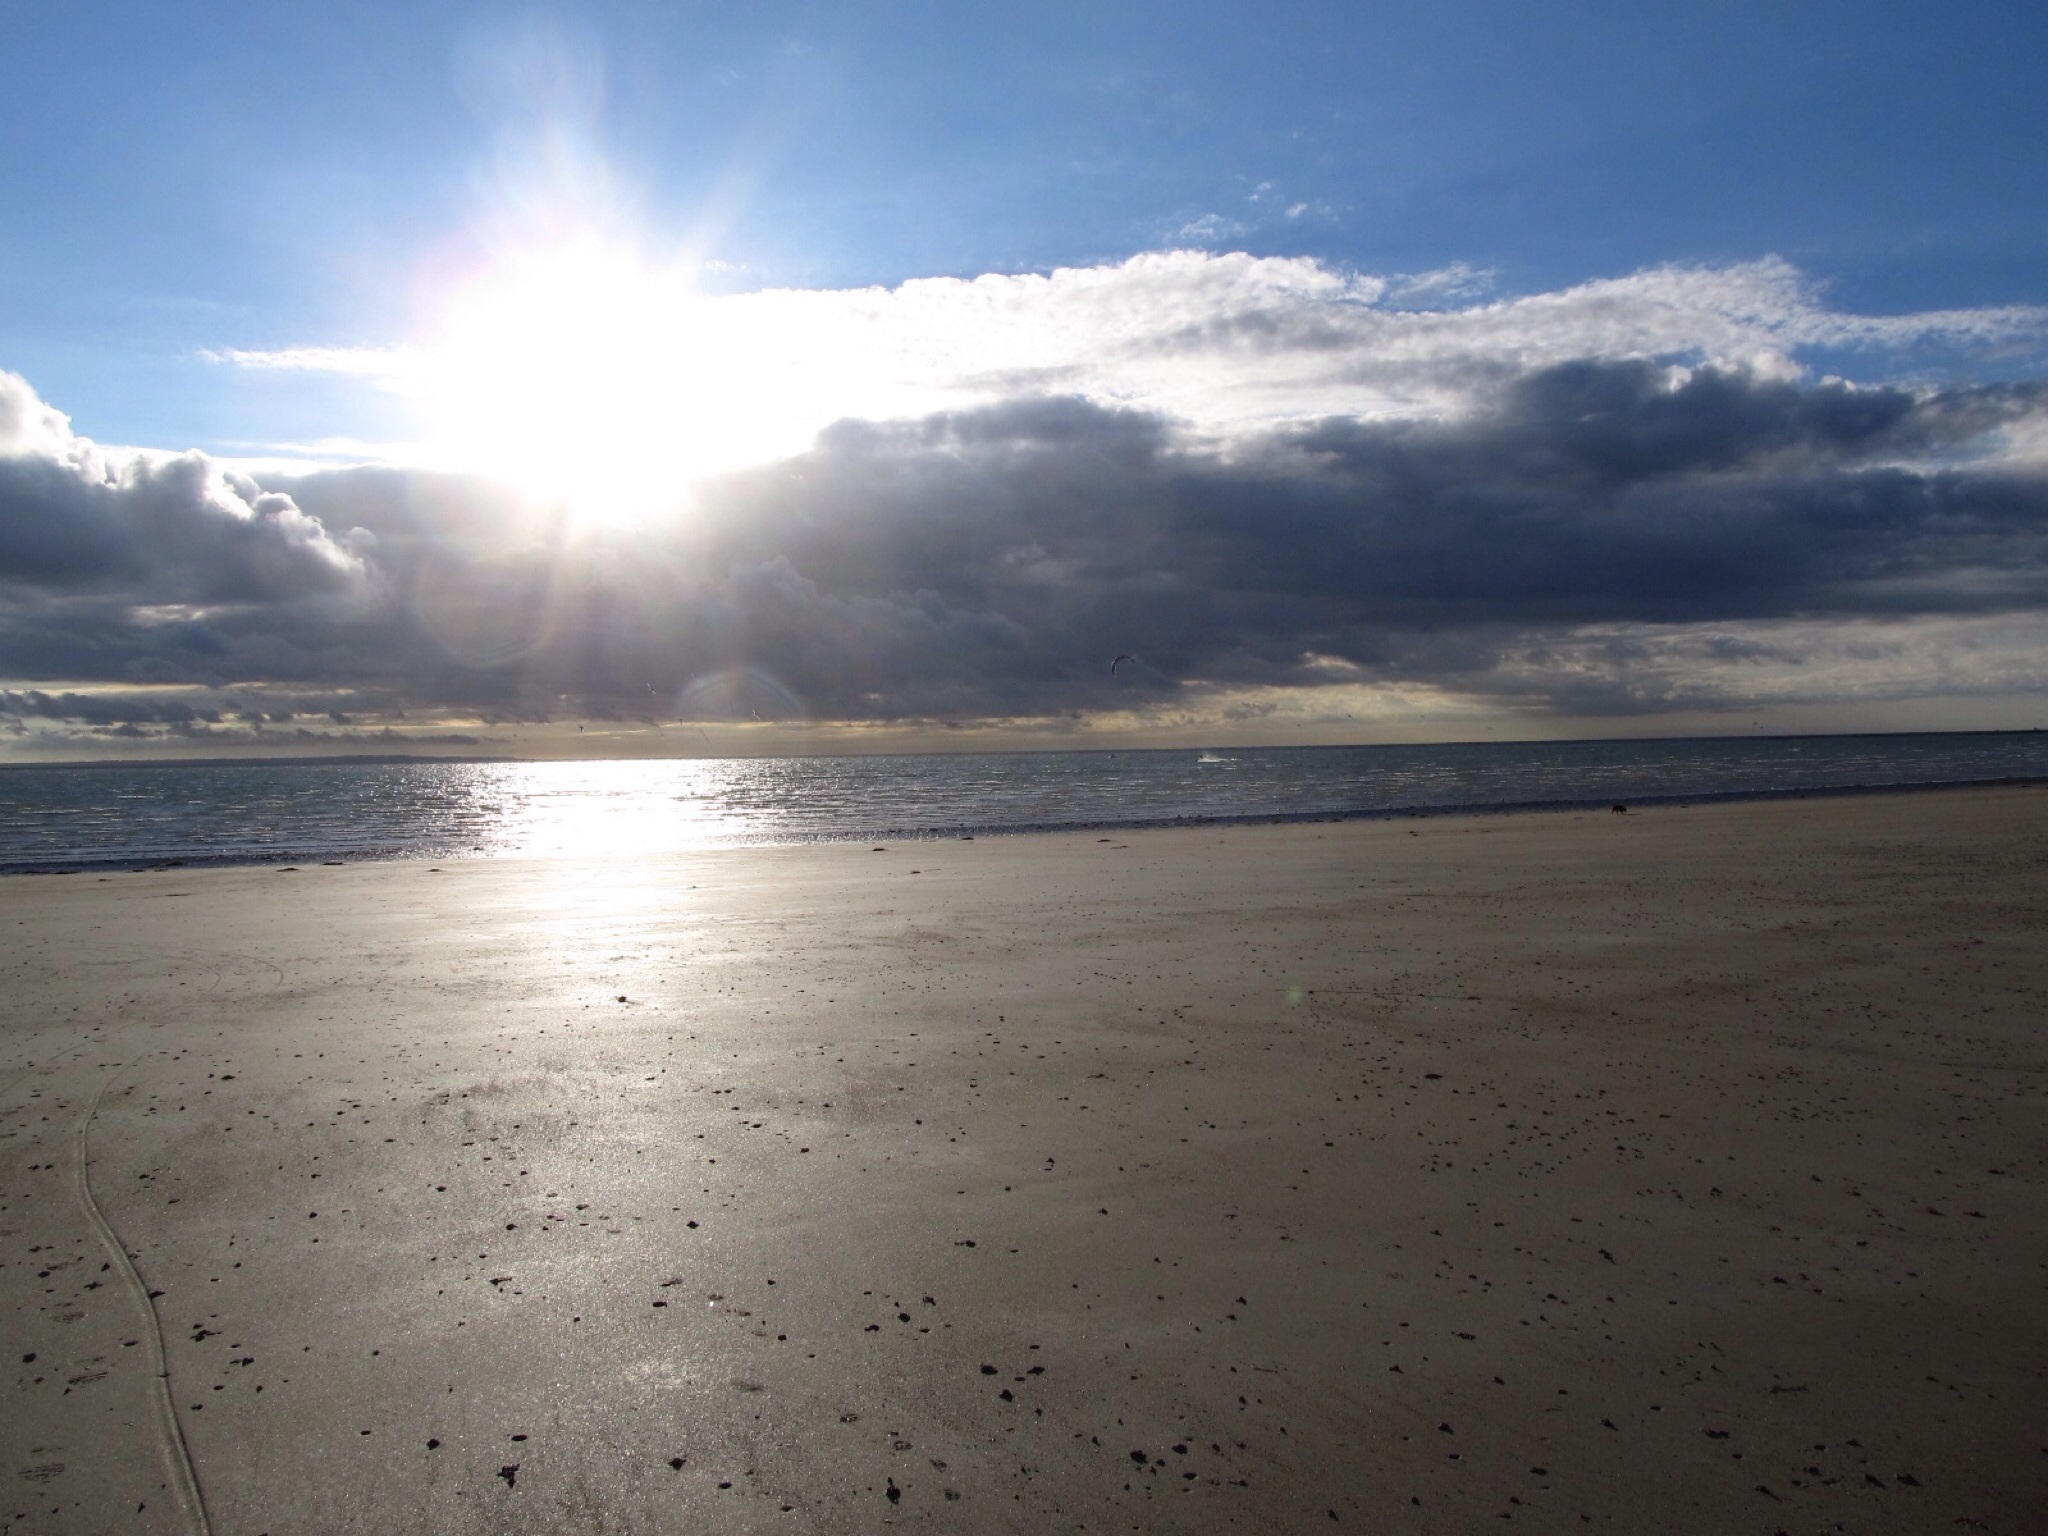
beach, sea, coast, sand, ocean, horizon, cloud, sky, sun, sunrise, sunset, sunlight, morning, shore, wave, dawn, dusk, reflection, body of water, abendstimmung, sunbeam, back light, mudflat, wind wave